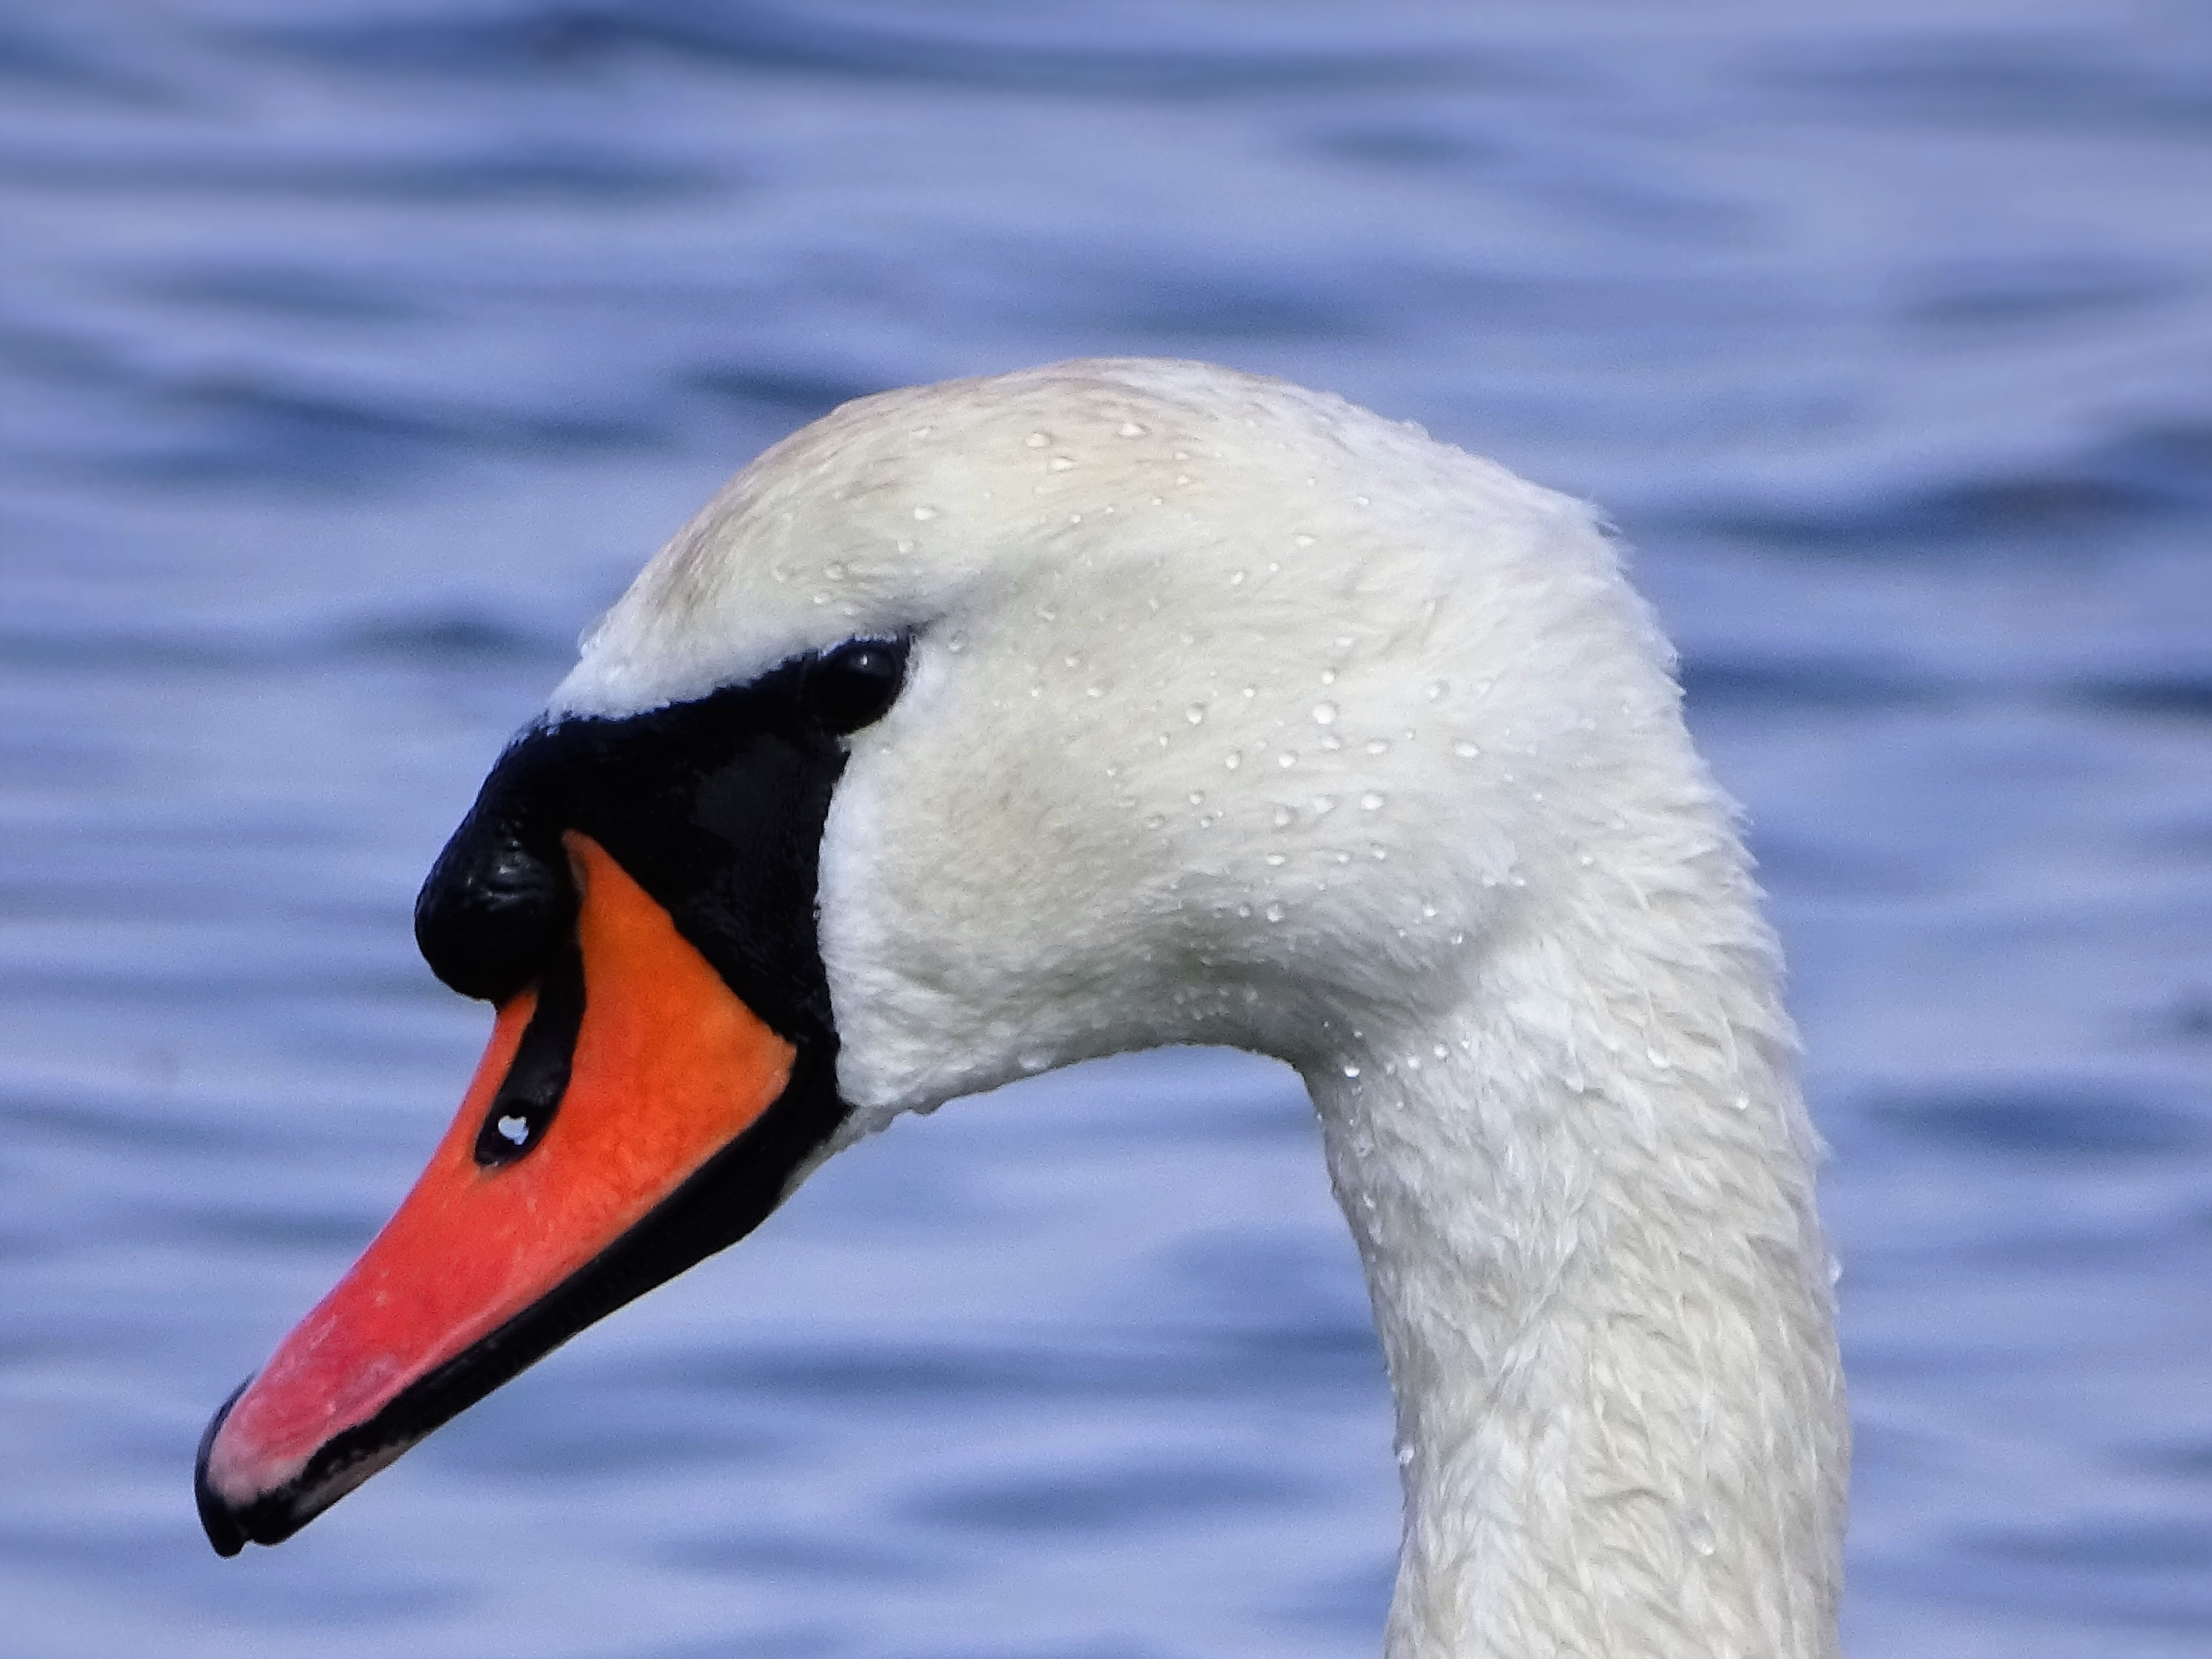
sea, coast, water, nature, bird, wing, white, lake, animal, europe, beak, biology, feather, fauna, swan, netherlands, vertebrate, feathered, waterfowl, water bird, ducks geese and swans